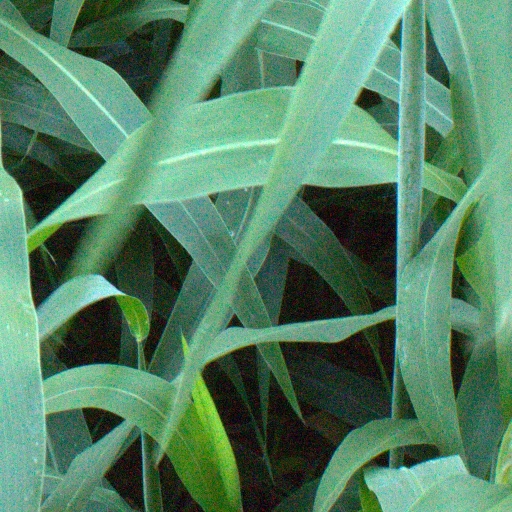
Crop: sorghum